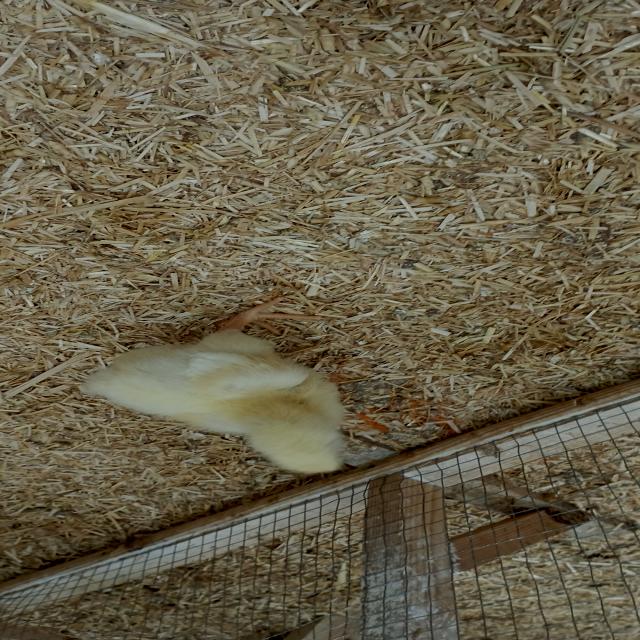
Weight: 157 g